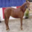
Label: horse